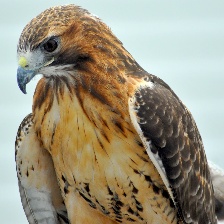
Species: RED TAILED HAWK
Scientific name: BUTEO JAMAICENSIS